Savin Hill

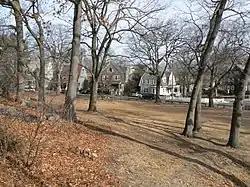
A view into the neighborhood from the park encompassing the top of Savin Hill

Savin Hill is a section of Dorchester, the largest neighborhood of Boston, Massachusetts, United States.